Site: brandenburg
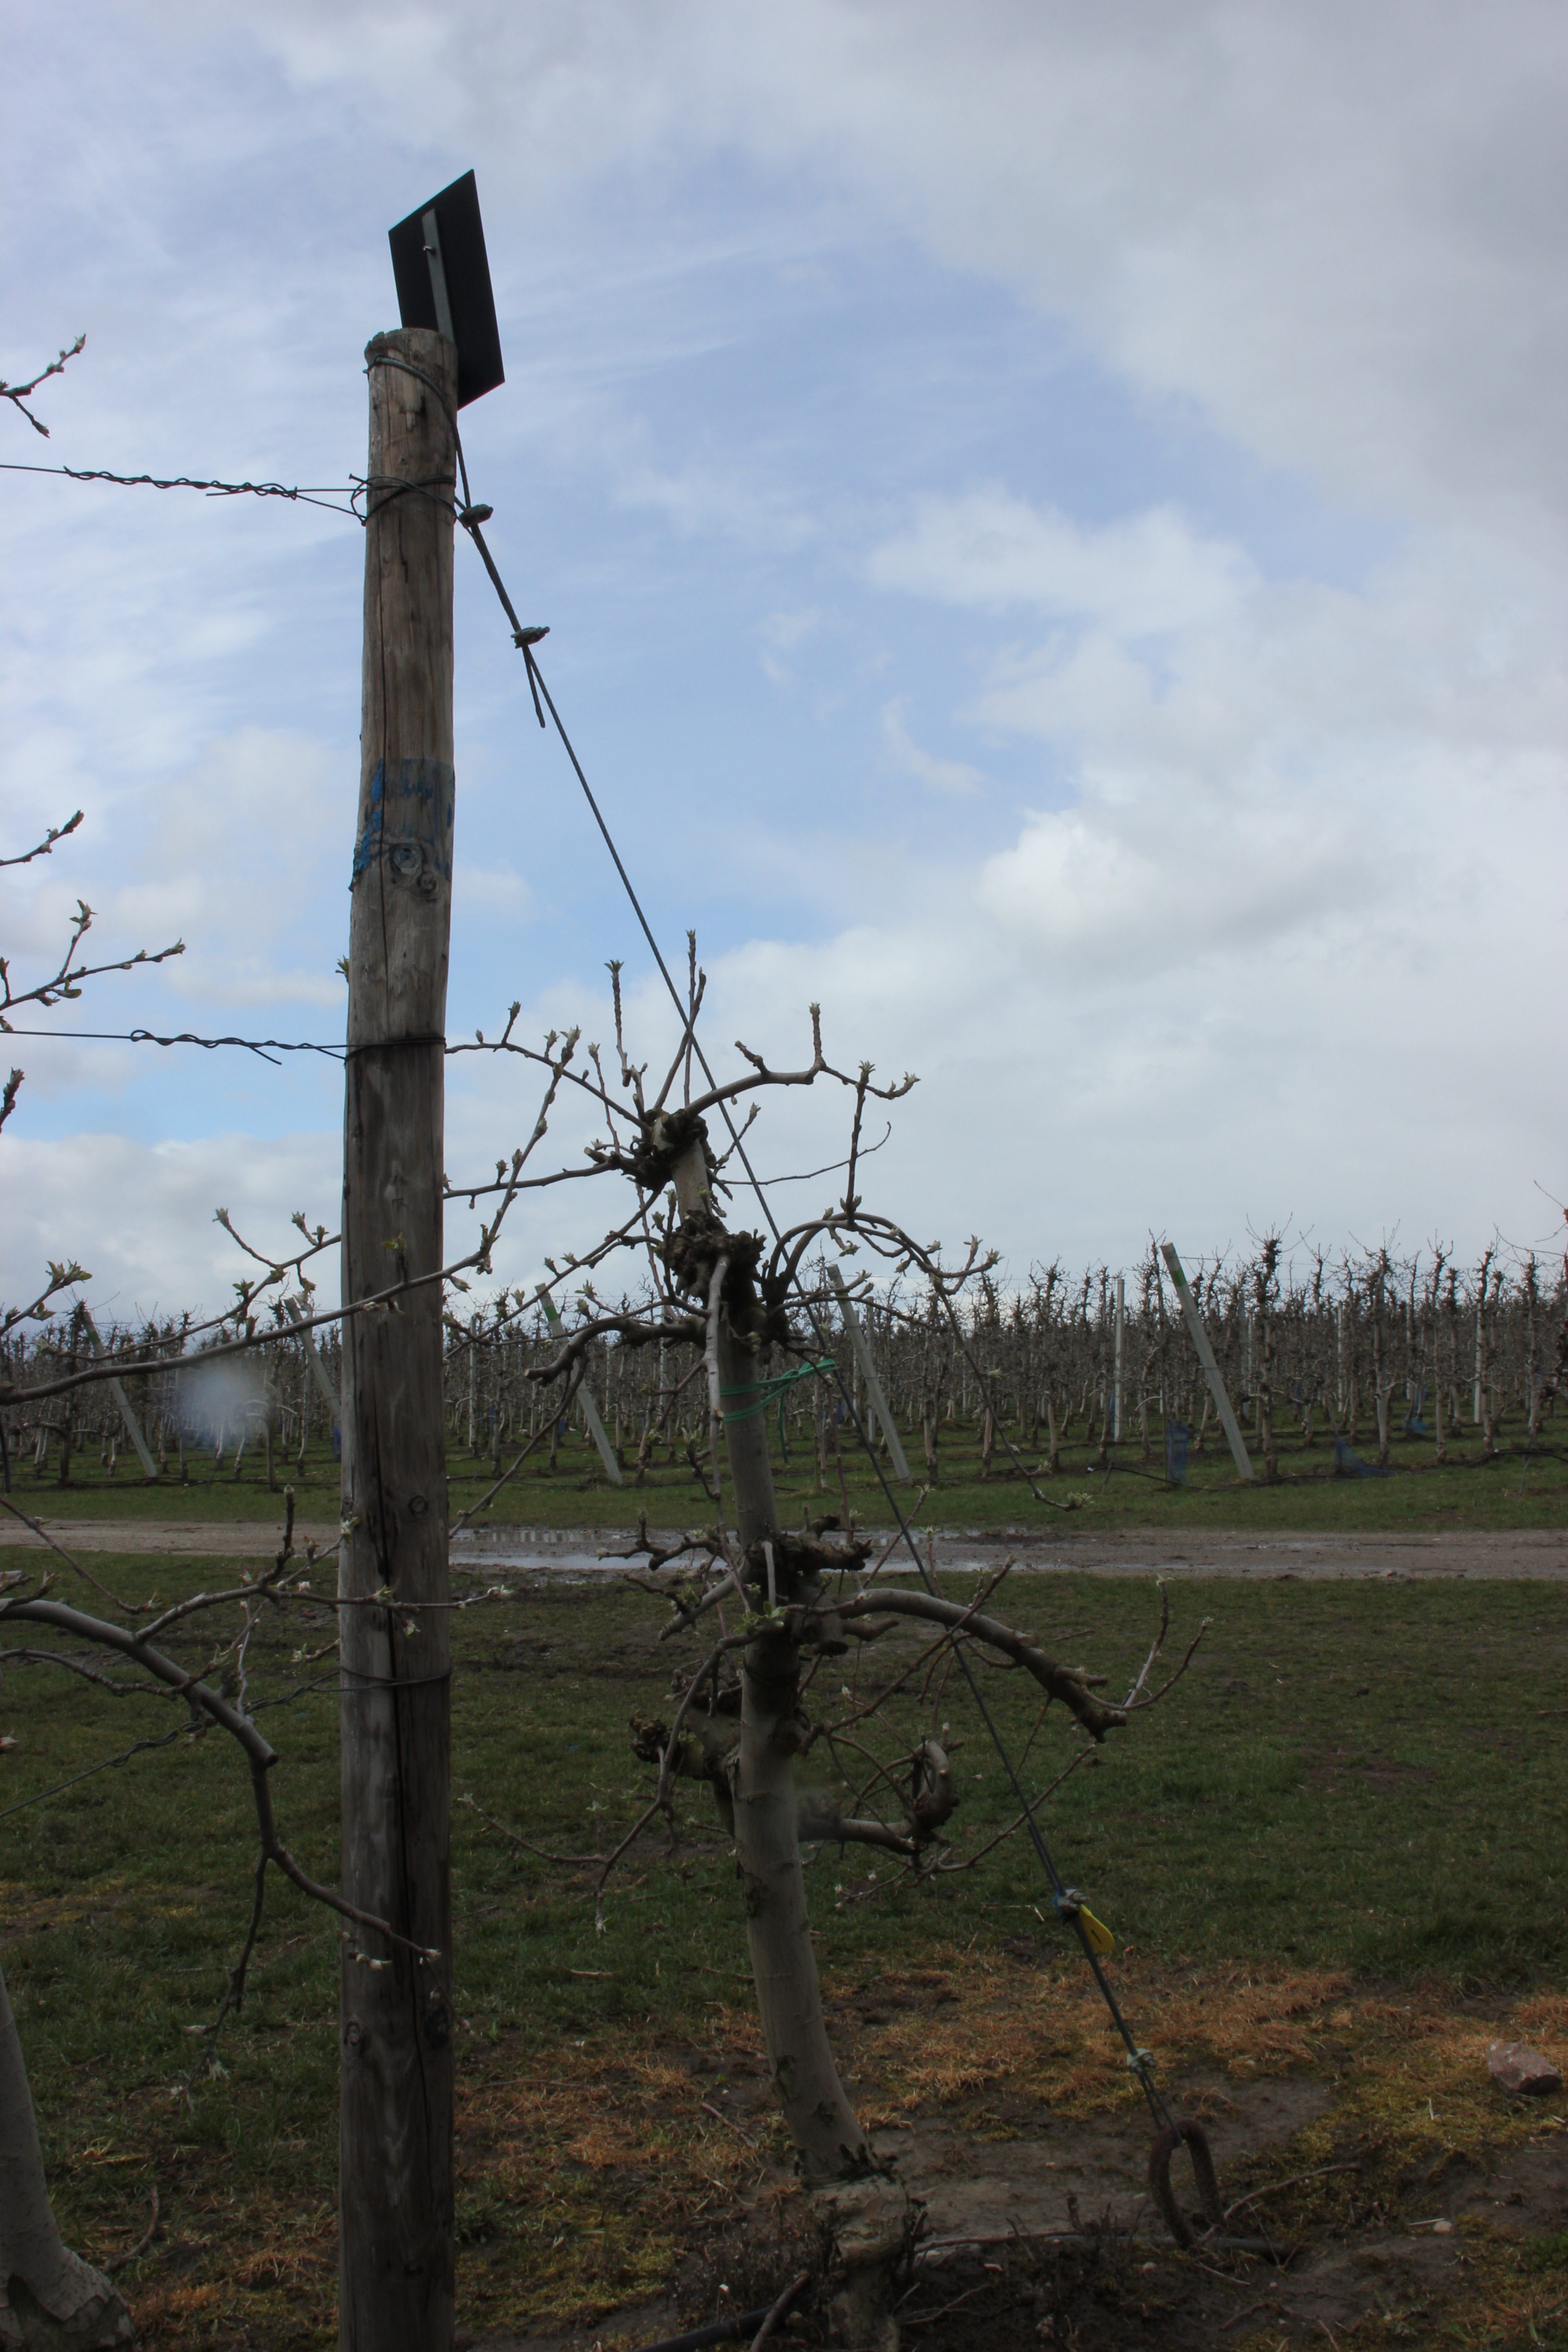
Growth stage (BBCH 55): Inflorescence emergence